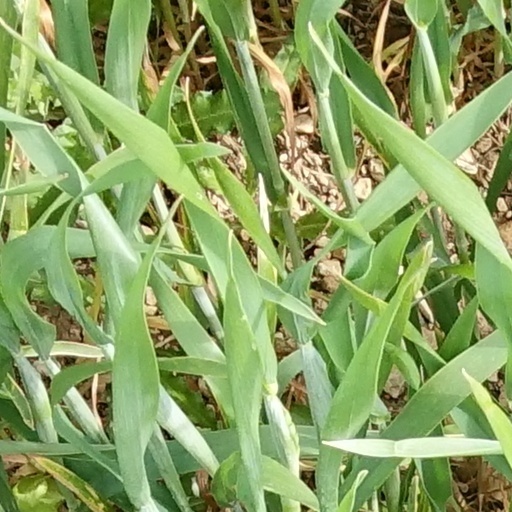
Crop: wheat